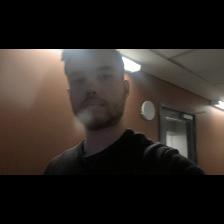
Label: Human